Marriage in the works of Jane Austen

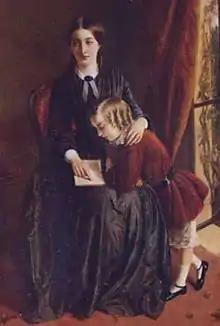
Being a governess is the only honorable job for a poor, well-educated young woman.

Marriage is a key theme in Jane Austen’s novels, especially "Pride and Prejudice". Austen examines marriages of convenience, common in her time, and often critiques those based on financial considerations. Her main characters typically end up in marriages based on mutual affection, where love is balanced with practical concerns like social standing and financial stability.